Francisc Hossu-Longin

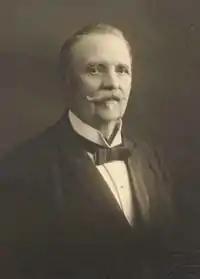
Francisc Hossu-Longin

Francisc Hossu-Longin (October 2, 1847 – February 12, 1935) was an Imperial Austrian-born Romanian lawyer and memoirist.